Habitat (film)

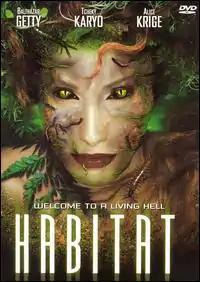

Habitat is a 1997 science fiction film produced for the direct-to-video market and shown on the Sci Fi Channel. The film's message is largely one of ecological warning, mixed with science fiction elements of genetic engineering, family angst and redemption. It is the only theatrical movie filmed in Sony's early analog High Definition format. Sony donated the equipment and technical support in an attempt to popularize the format. The High Definition video was then transferred to film for release. The film won a Global Film Critics Award for Best Cinematography.